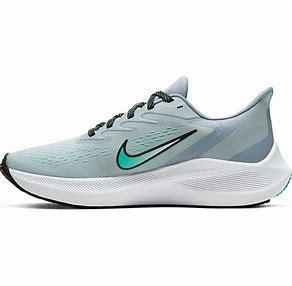
Brand: Nike
Model: Air Zoom Winflo 7